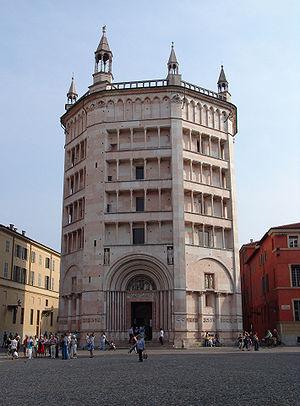
Le baptistère de Parme est un monument chrétien dédicacé à saint Jean-Baptiste et destiné au rite baptismal ; disposant d’un autel il est également une église. Il se trouve sur la place commune à la cathédrale et au palais épiscopal de Parme, dans la région italienne de l’Émilie-Romagne.